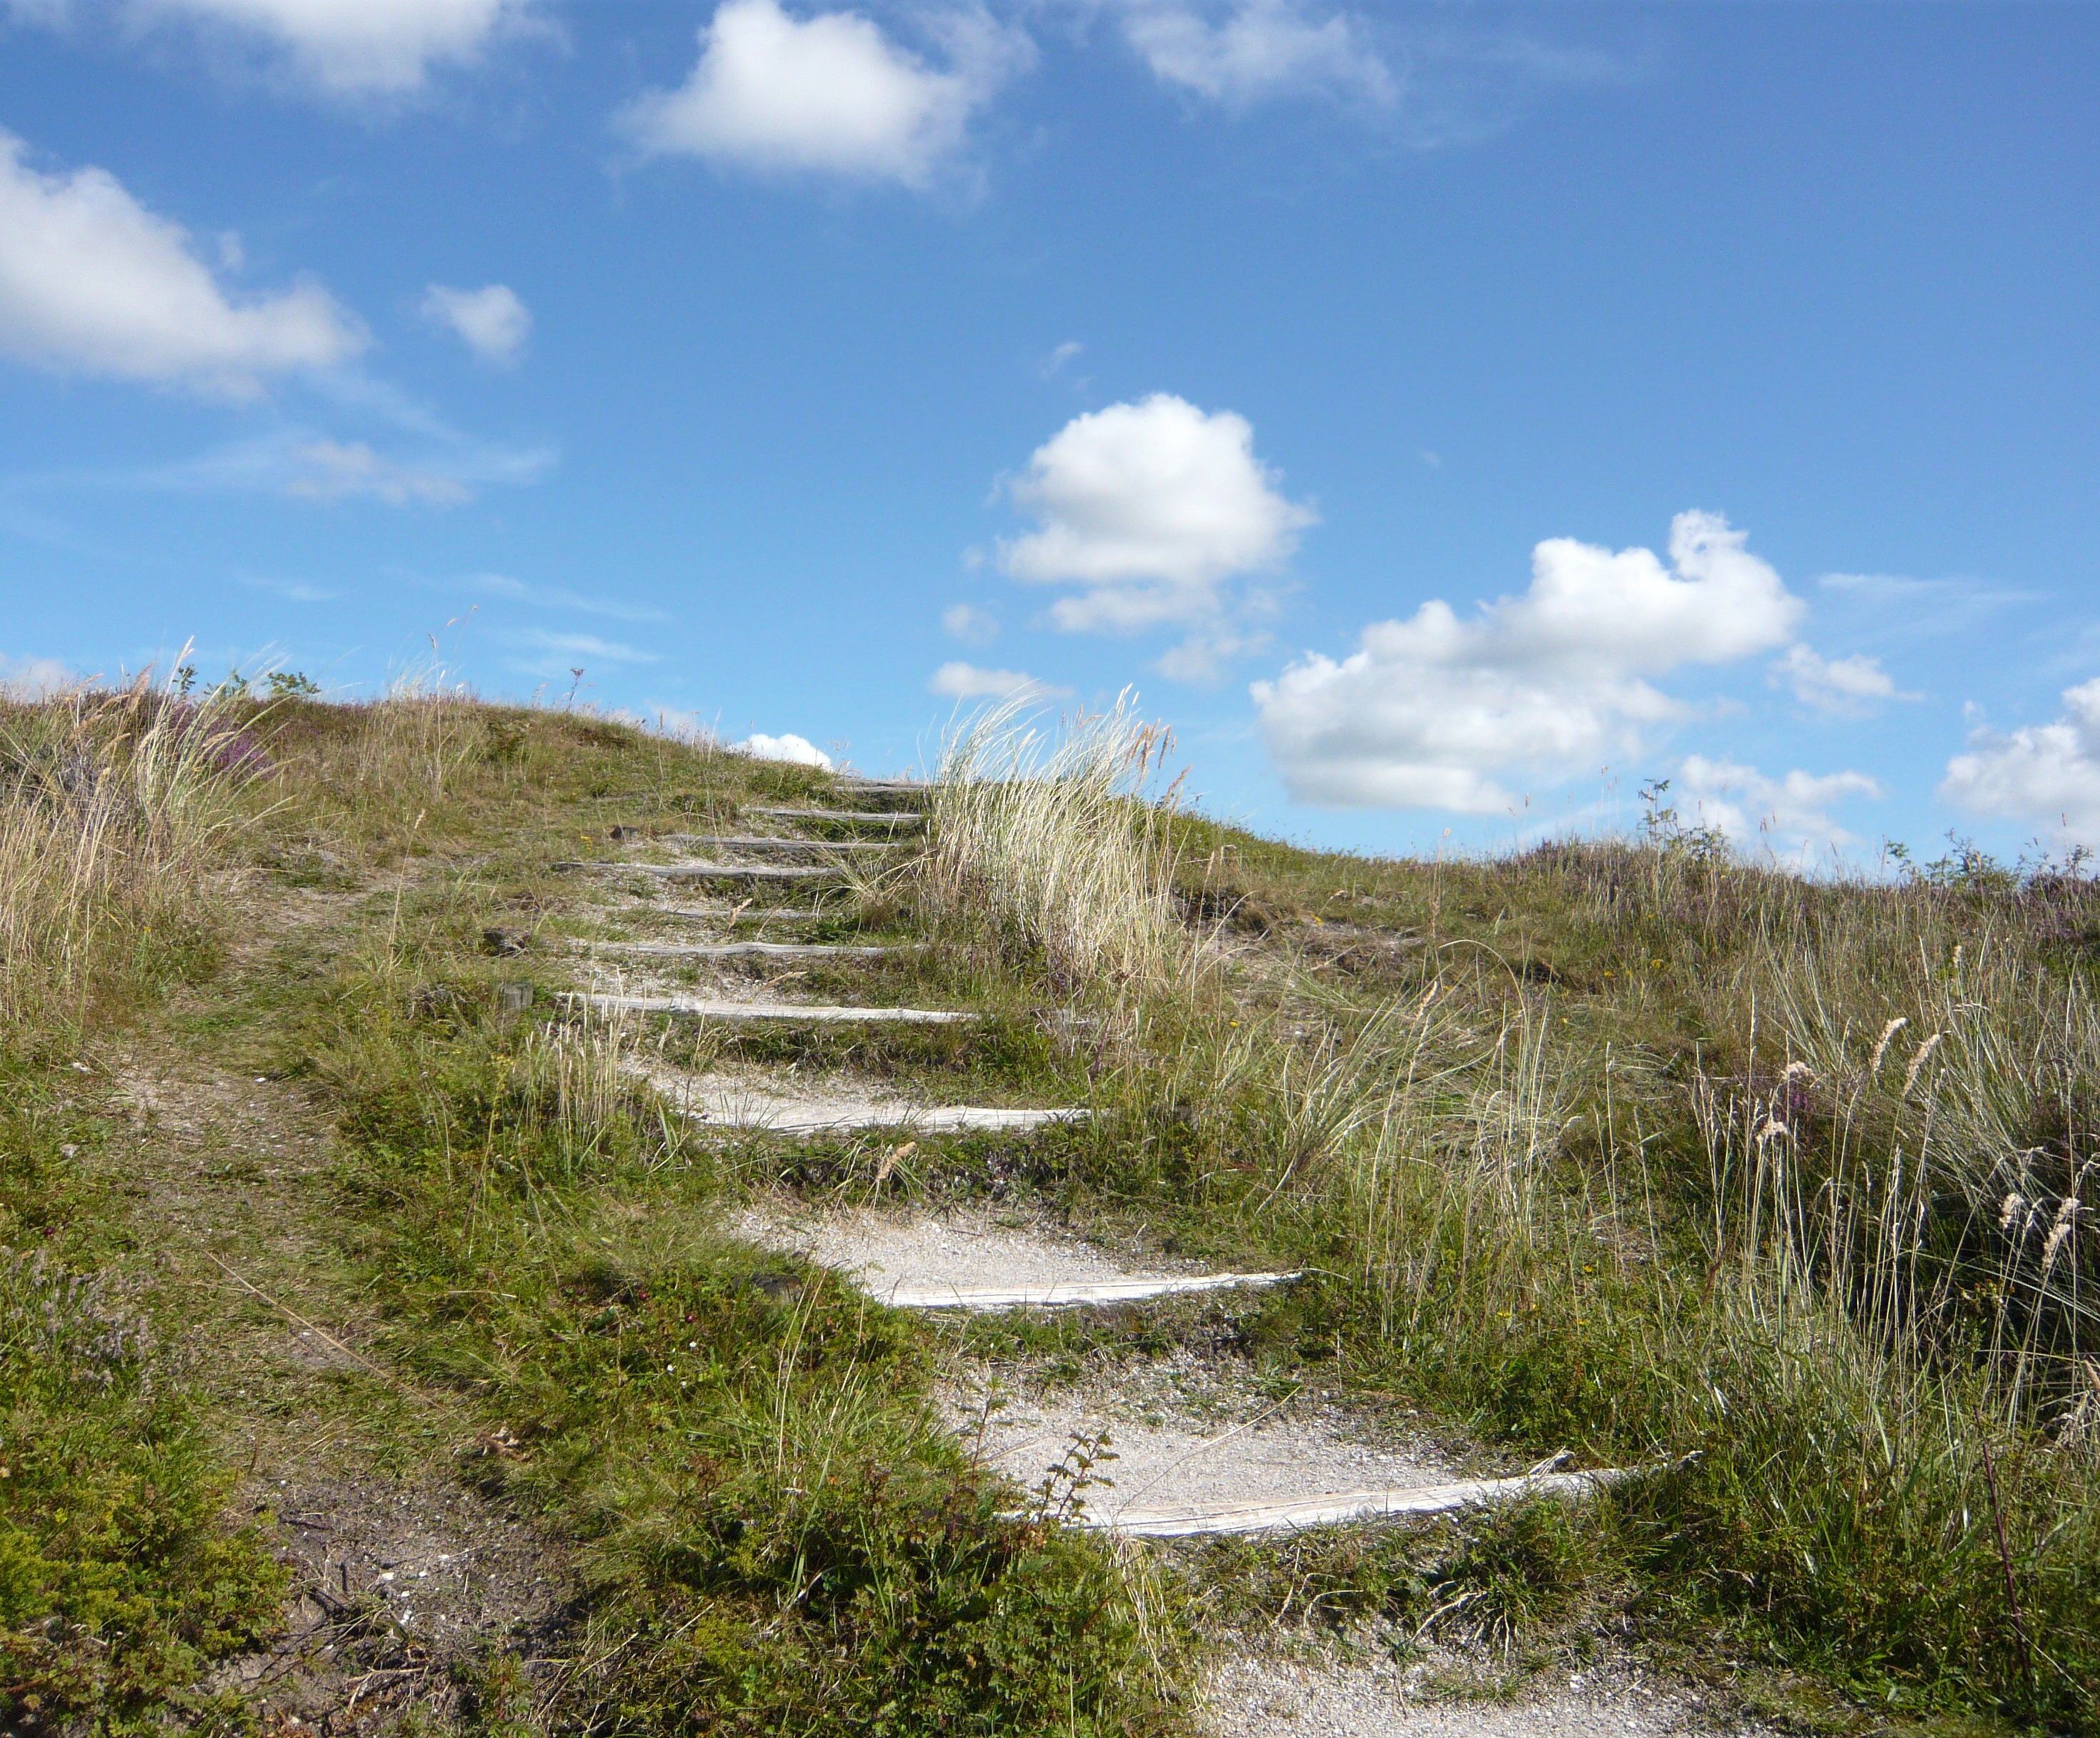
landscape, sea, coast, nature, grass, sand, marsh, wilderness, mountain, sky, trail, meadow, prairie, hill, cliff, blue, terrain, ridge, dunes, clouds, geology, grassland, badlands, wetland, bog, plateau, habitat, away, nice weather, ecosystem, coastal landscape, steppe, landform, natural environment, geographical feature, grass family